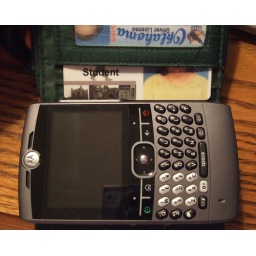
the Motorola Q smart phone sitting in my wallet next to some ID cards.